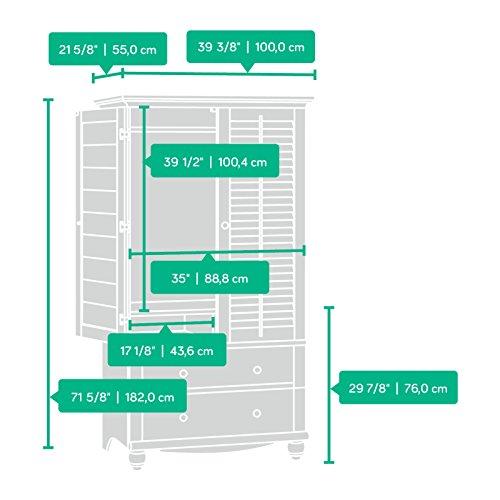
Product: Sauder Harbor View Armoire, For TV's up to 32", Antiqued White Finish
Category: Home & Kitchen | Furniture | Kids' Furniture | Armoires & Dressers
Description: Antiqued White finish.
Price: Total price:
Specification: ProductDimensions:39.4x21.6x71.7inches|ItemWeight:94.3pounds|ShippingWeight:94.3pounds|Department:Office|Manufacturer:SauderWoodworking|ASIN:B001DKTKDO|Itemmodelnumber:158036